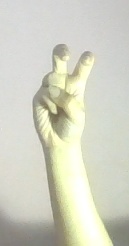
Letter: toot